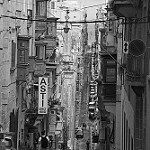
Label: B & W